Salomon Landolt

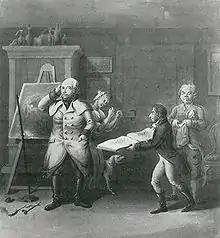
Salomon Landolt in his workshop

Salomon Landolt (10 December 1741– 26 November 1818) was a Swiss painter.